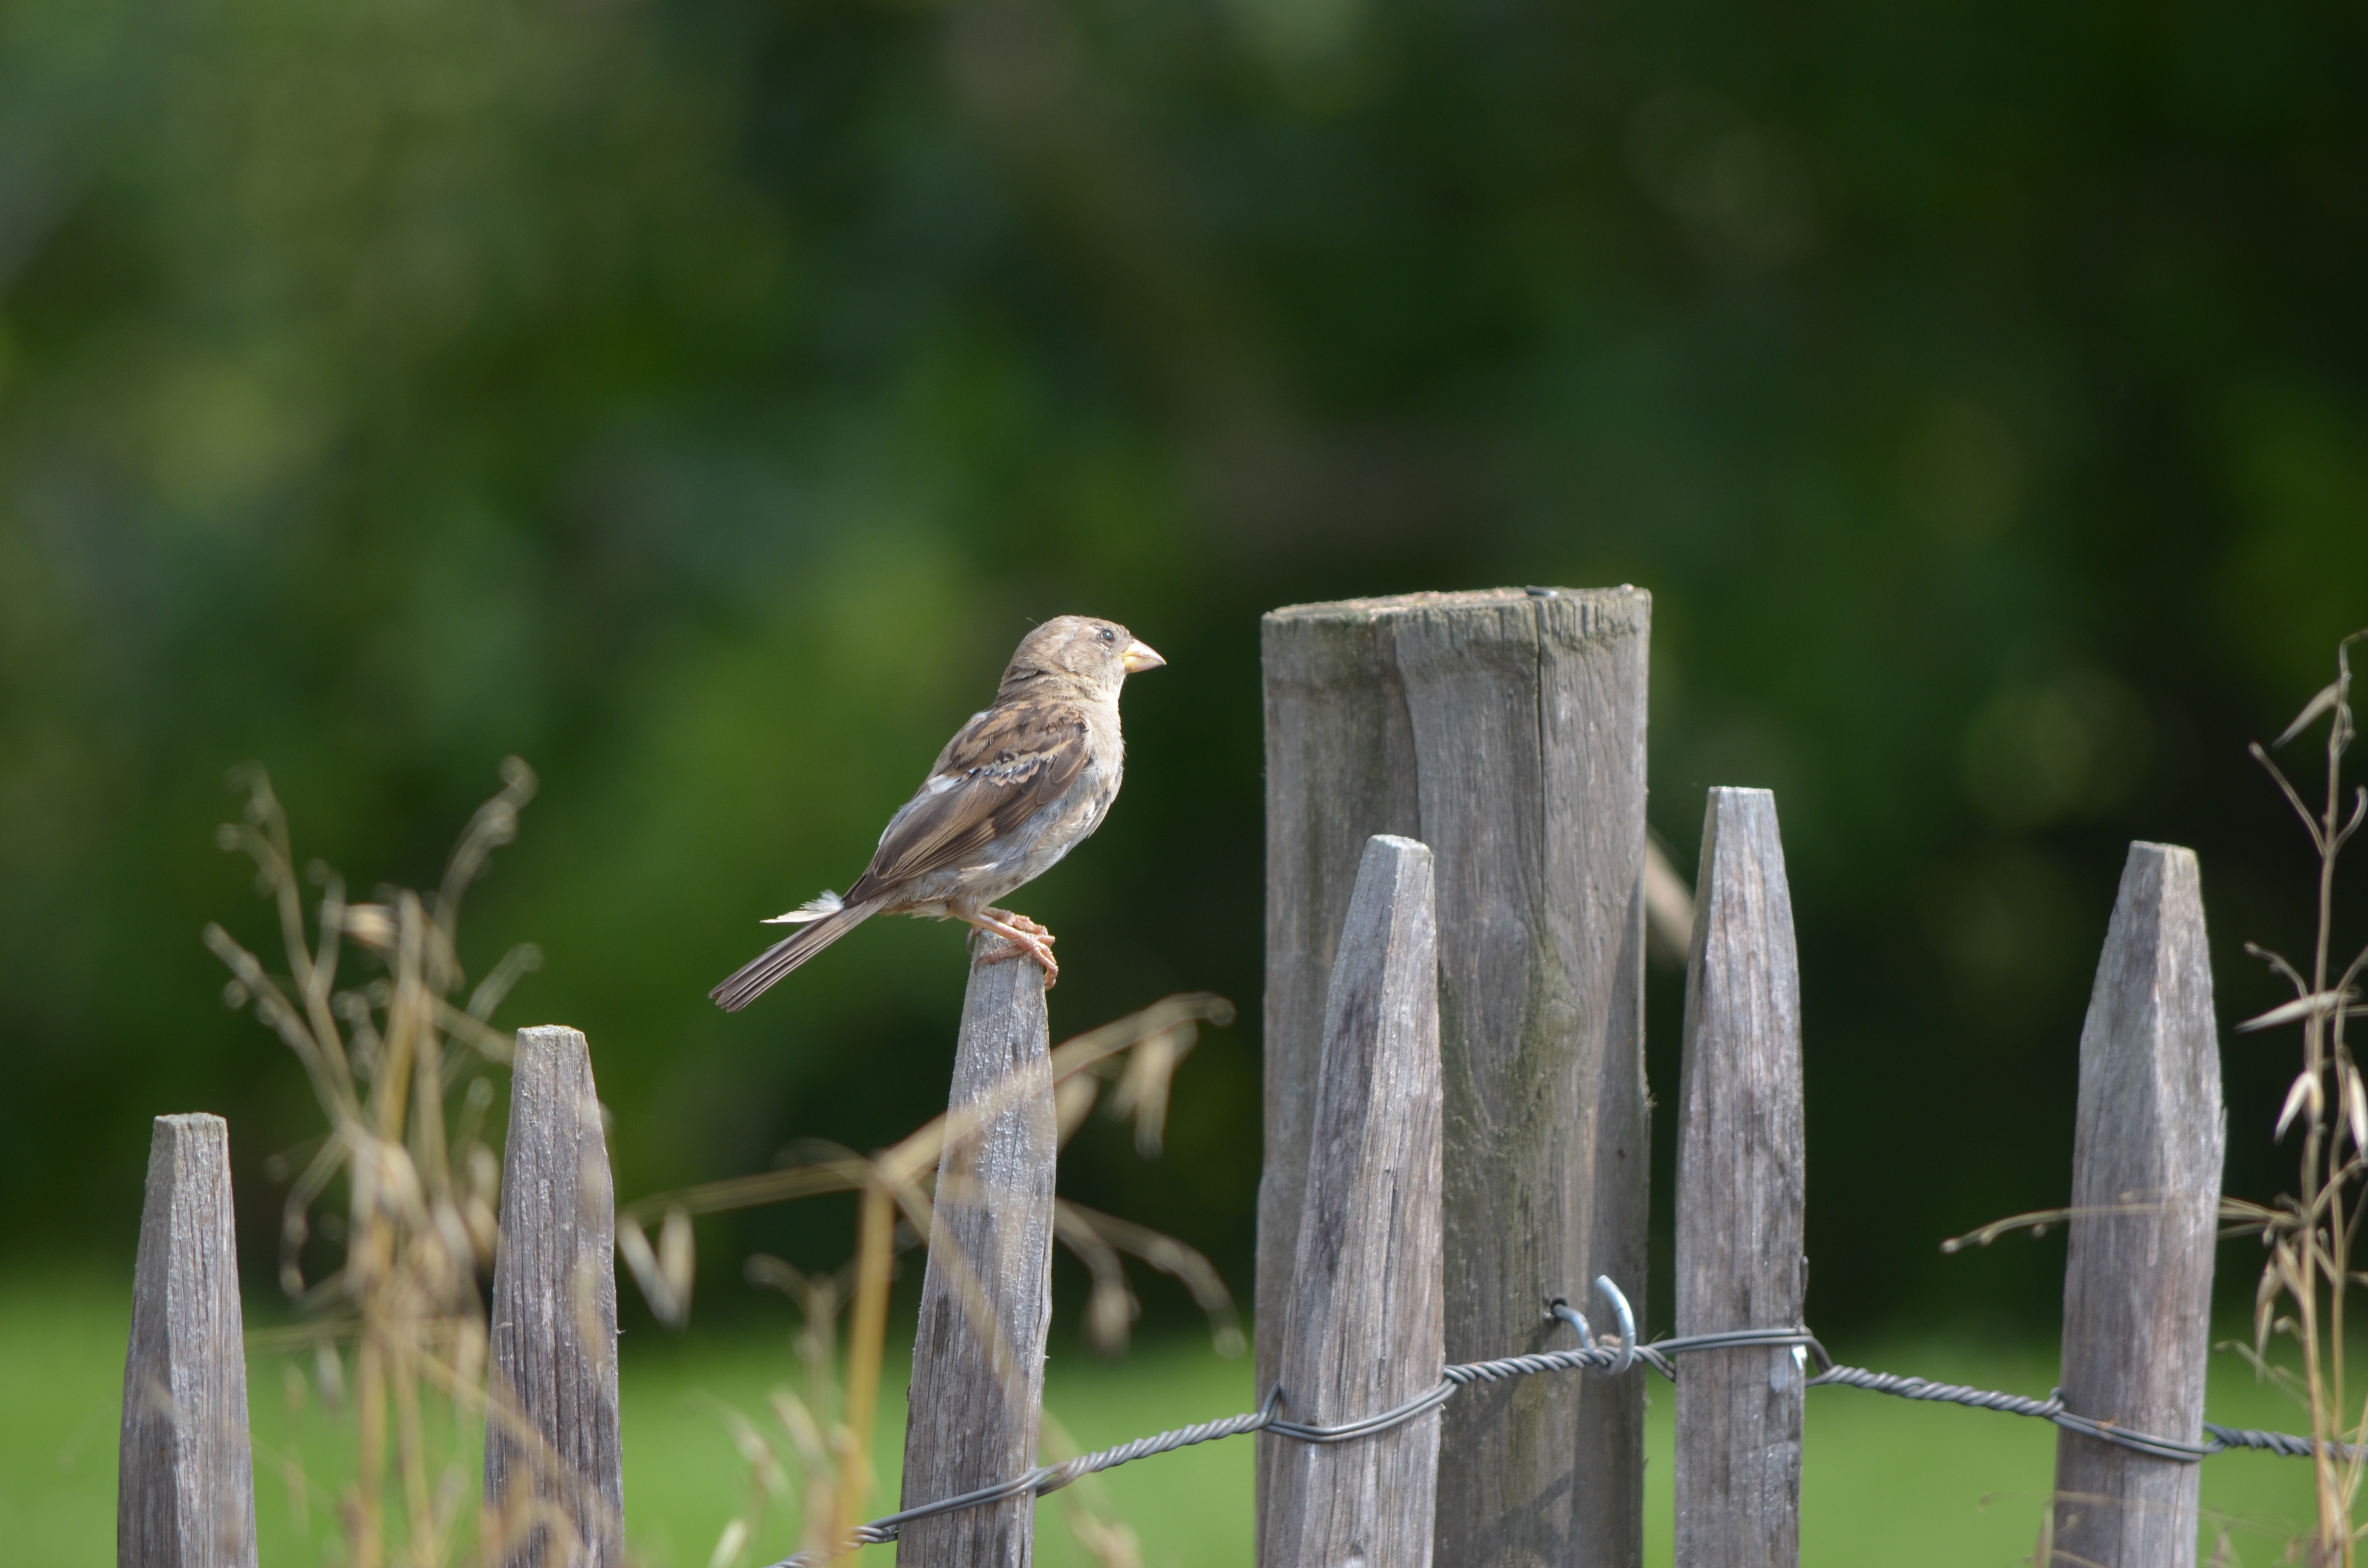
nature, grass, branch, bird, wing, fence, wildlife, feather, fauna, sparrow, bill, cottage garden, perching bird